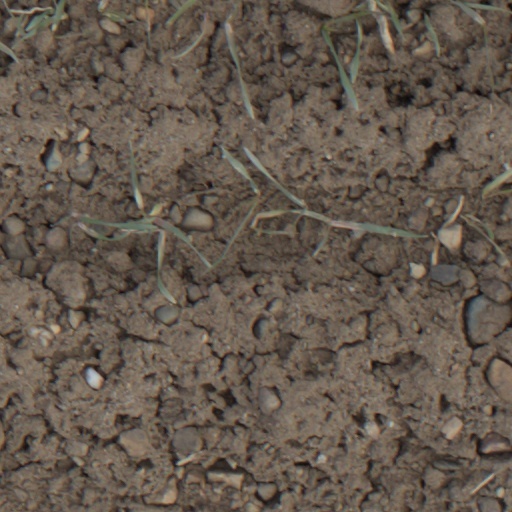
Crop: wheat